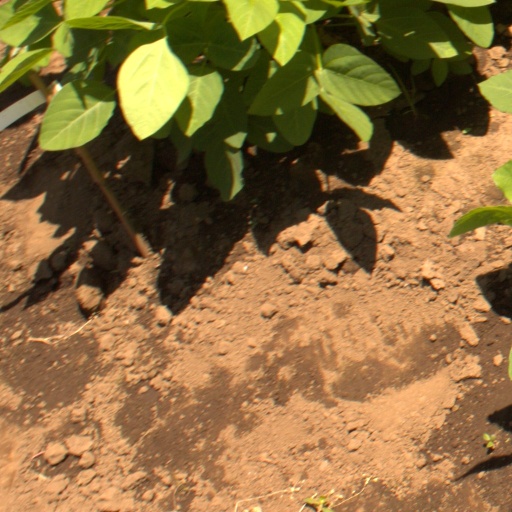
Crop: soybean